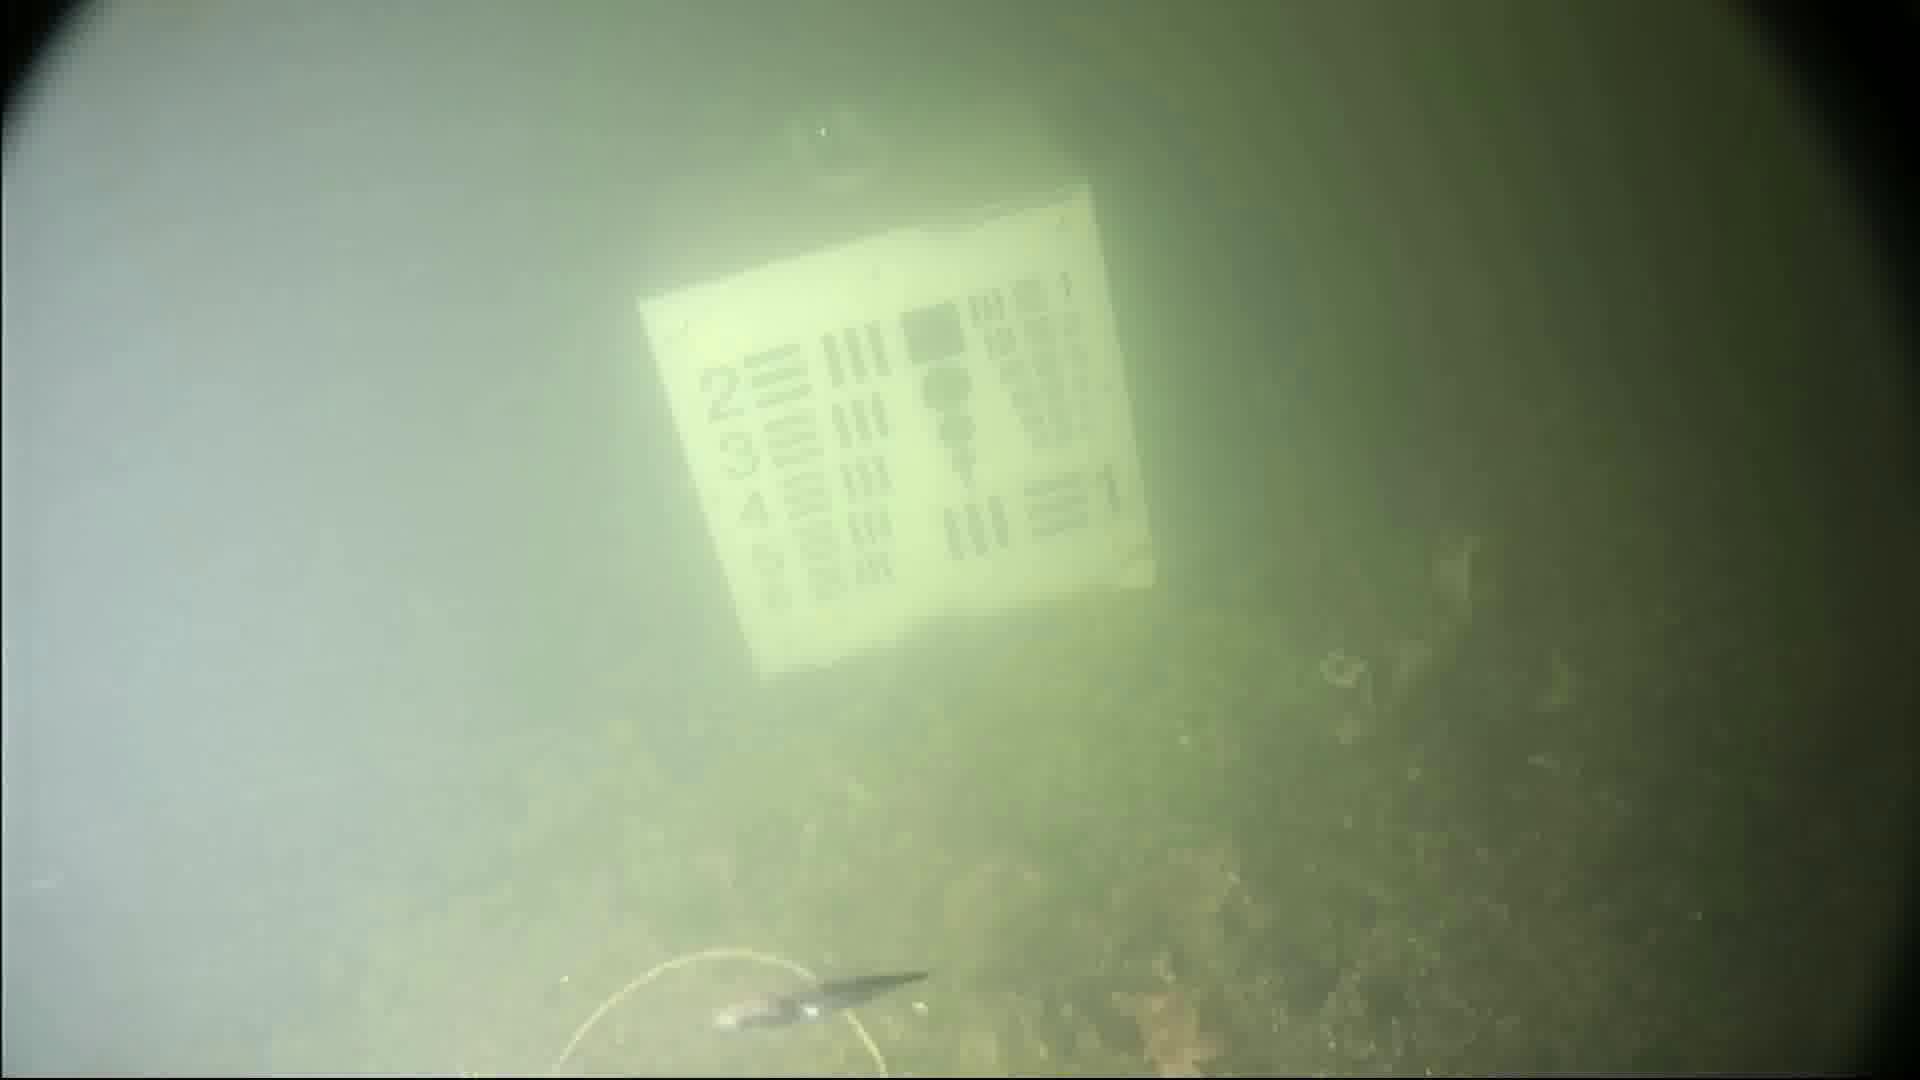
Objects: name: small_fish
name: starfish